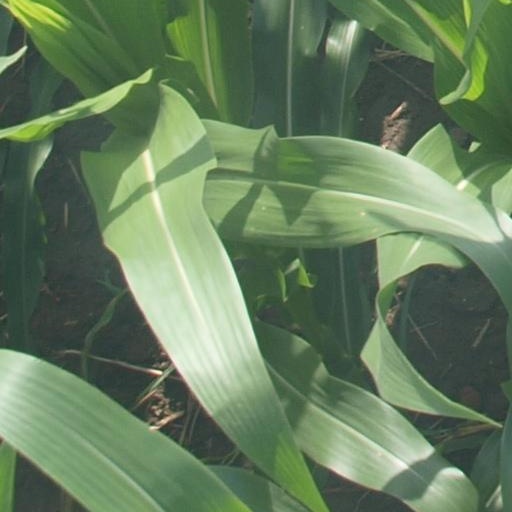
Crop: maize; corn